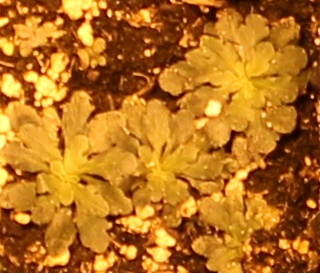
Label: Horseweed